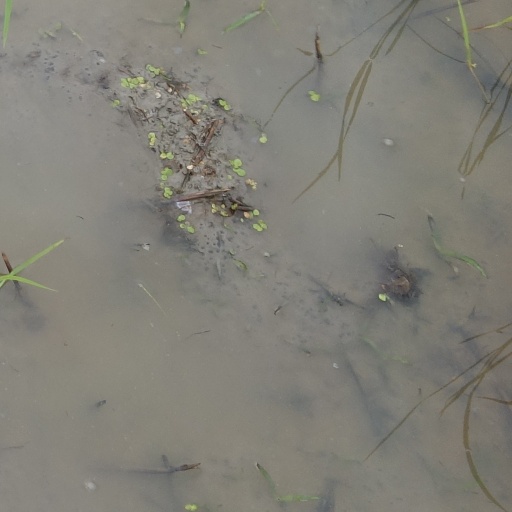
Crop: rice